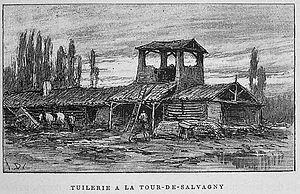
Aux environs de Lyon / Monsieur Josse
La Tour-de-Salvagny est une commune française située dans la métropole de Lyon, en région Auvergne-Rhône-Alpes.